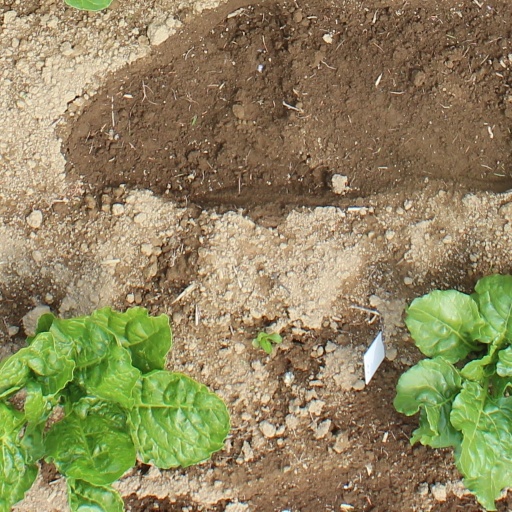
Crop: sugar beet